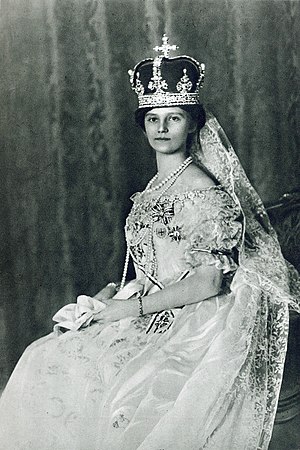
Zita af Bourbon-Parma
Zita ved sin kroning som dronning af Ungarn i 1916
Zita af Bourbon-Parma var en italiensk prinsesse, der var den sidste kejserinde af Østrig og dronning af Ungarn fra 1916 til 1918.